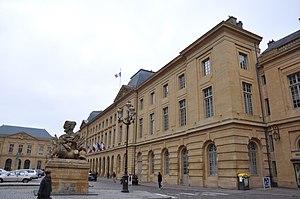
Mairie de Metz, Metz, Lorraine, France